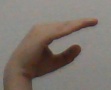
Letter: jeem